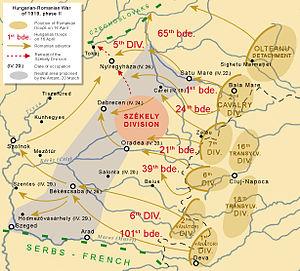
La guerre hungaro-roumaine désigne la guerre anticommuniste contre la République des conseils de Hongrie menée principalement par le royaume de Roumanie, épaulé par l'Entente et la Serbie, et qui s'est déroulée du 15 avril 1919 au 2 août 1919.